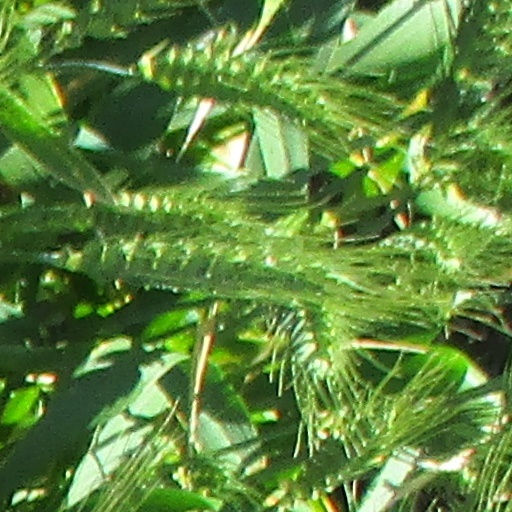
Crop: wheat